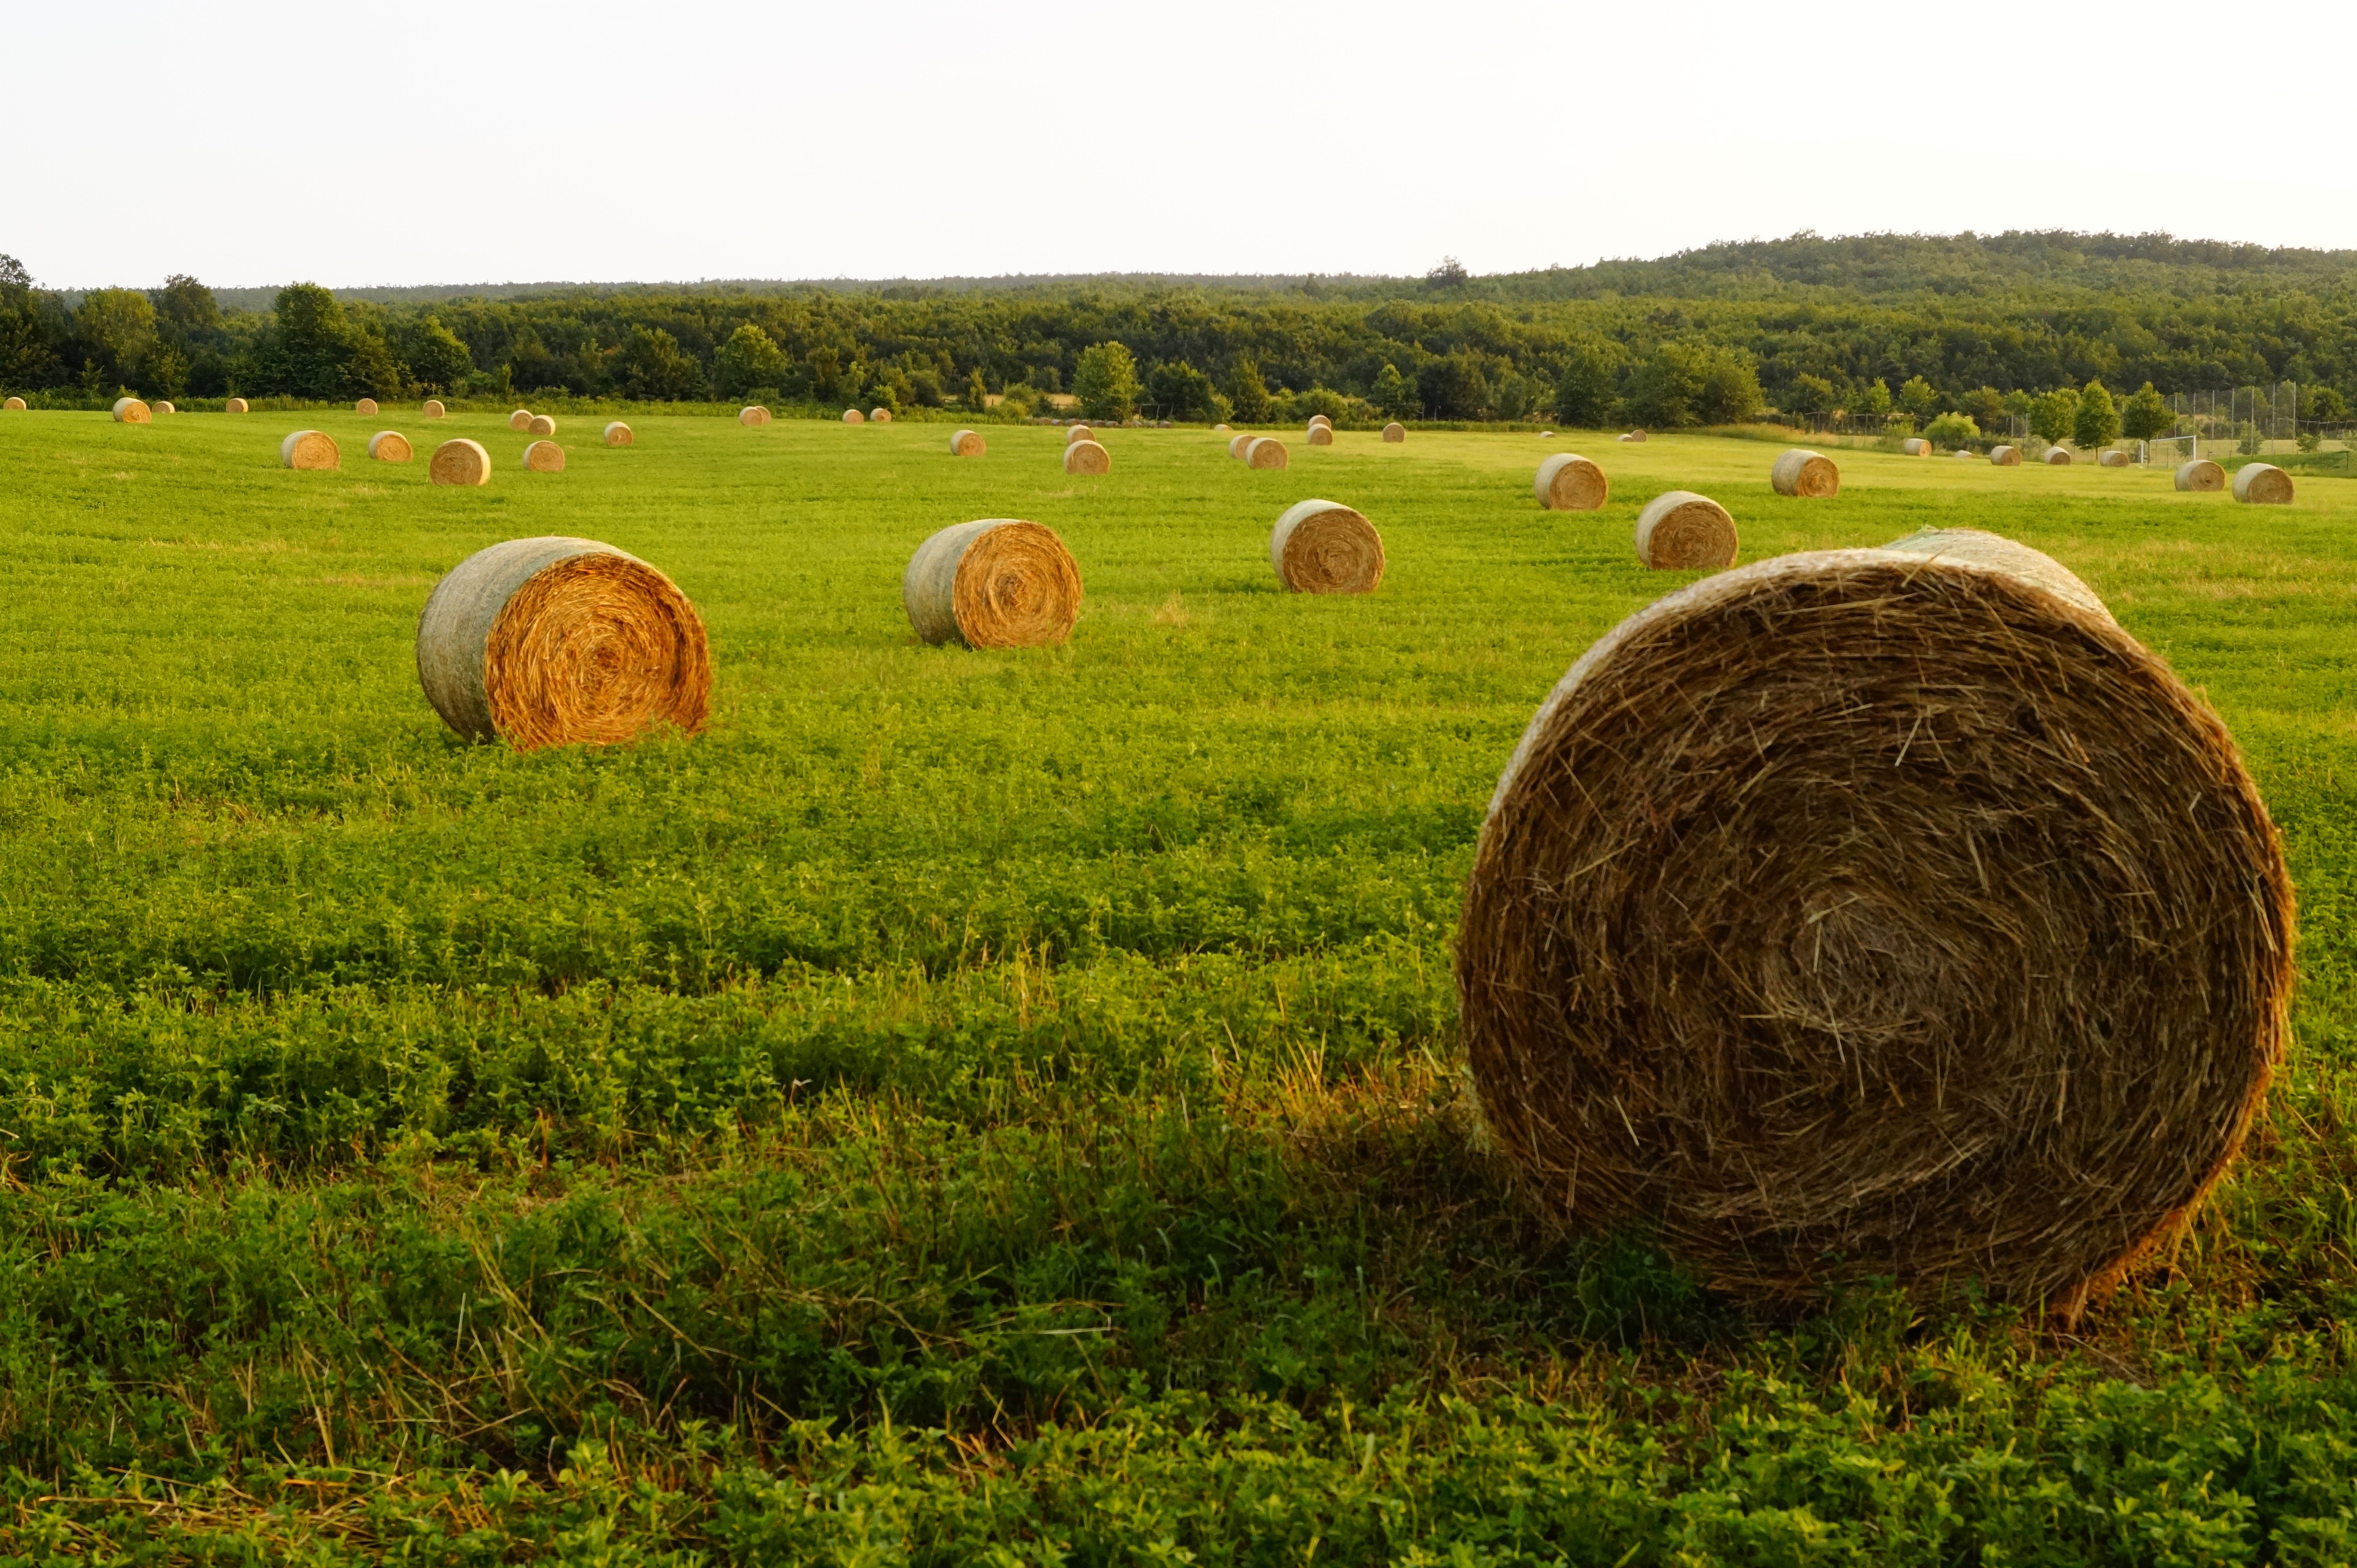
nature, grass, plant, hay, field, farm, meadow, prairie, summer, crop, pasture, grazing, soil, agriculture, plain, plants, straw bale, grassland, straw, plantation, rural landscape, rural area, grass family